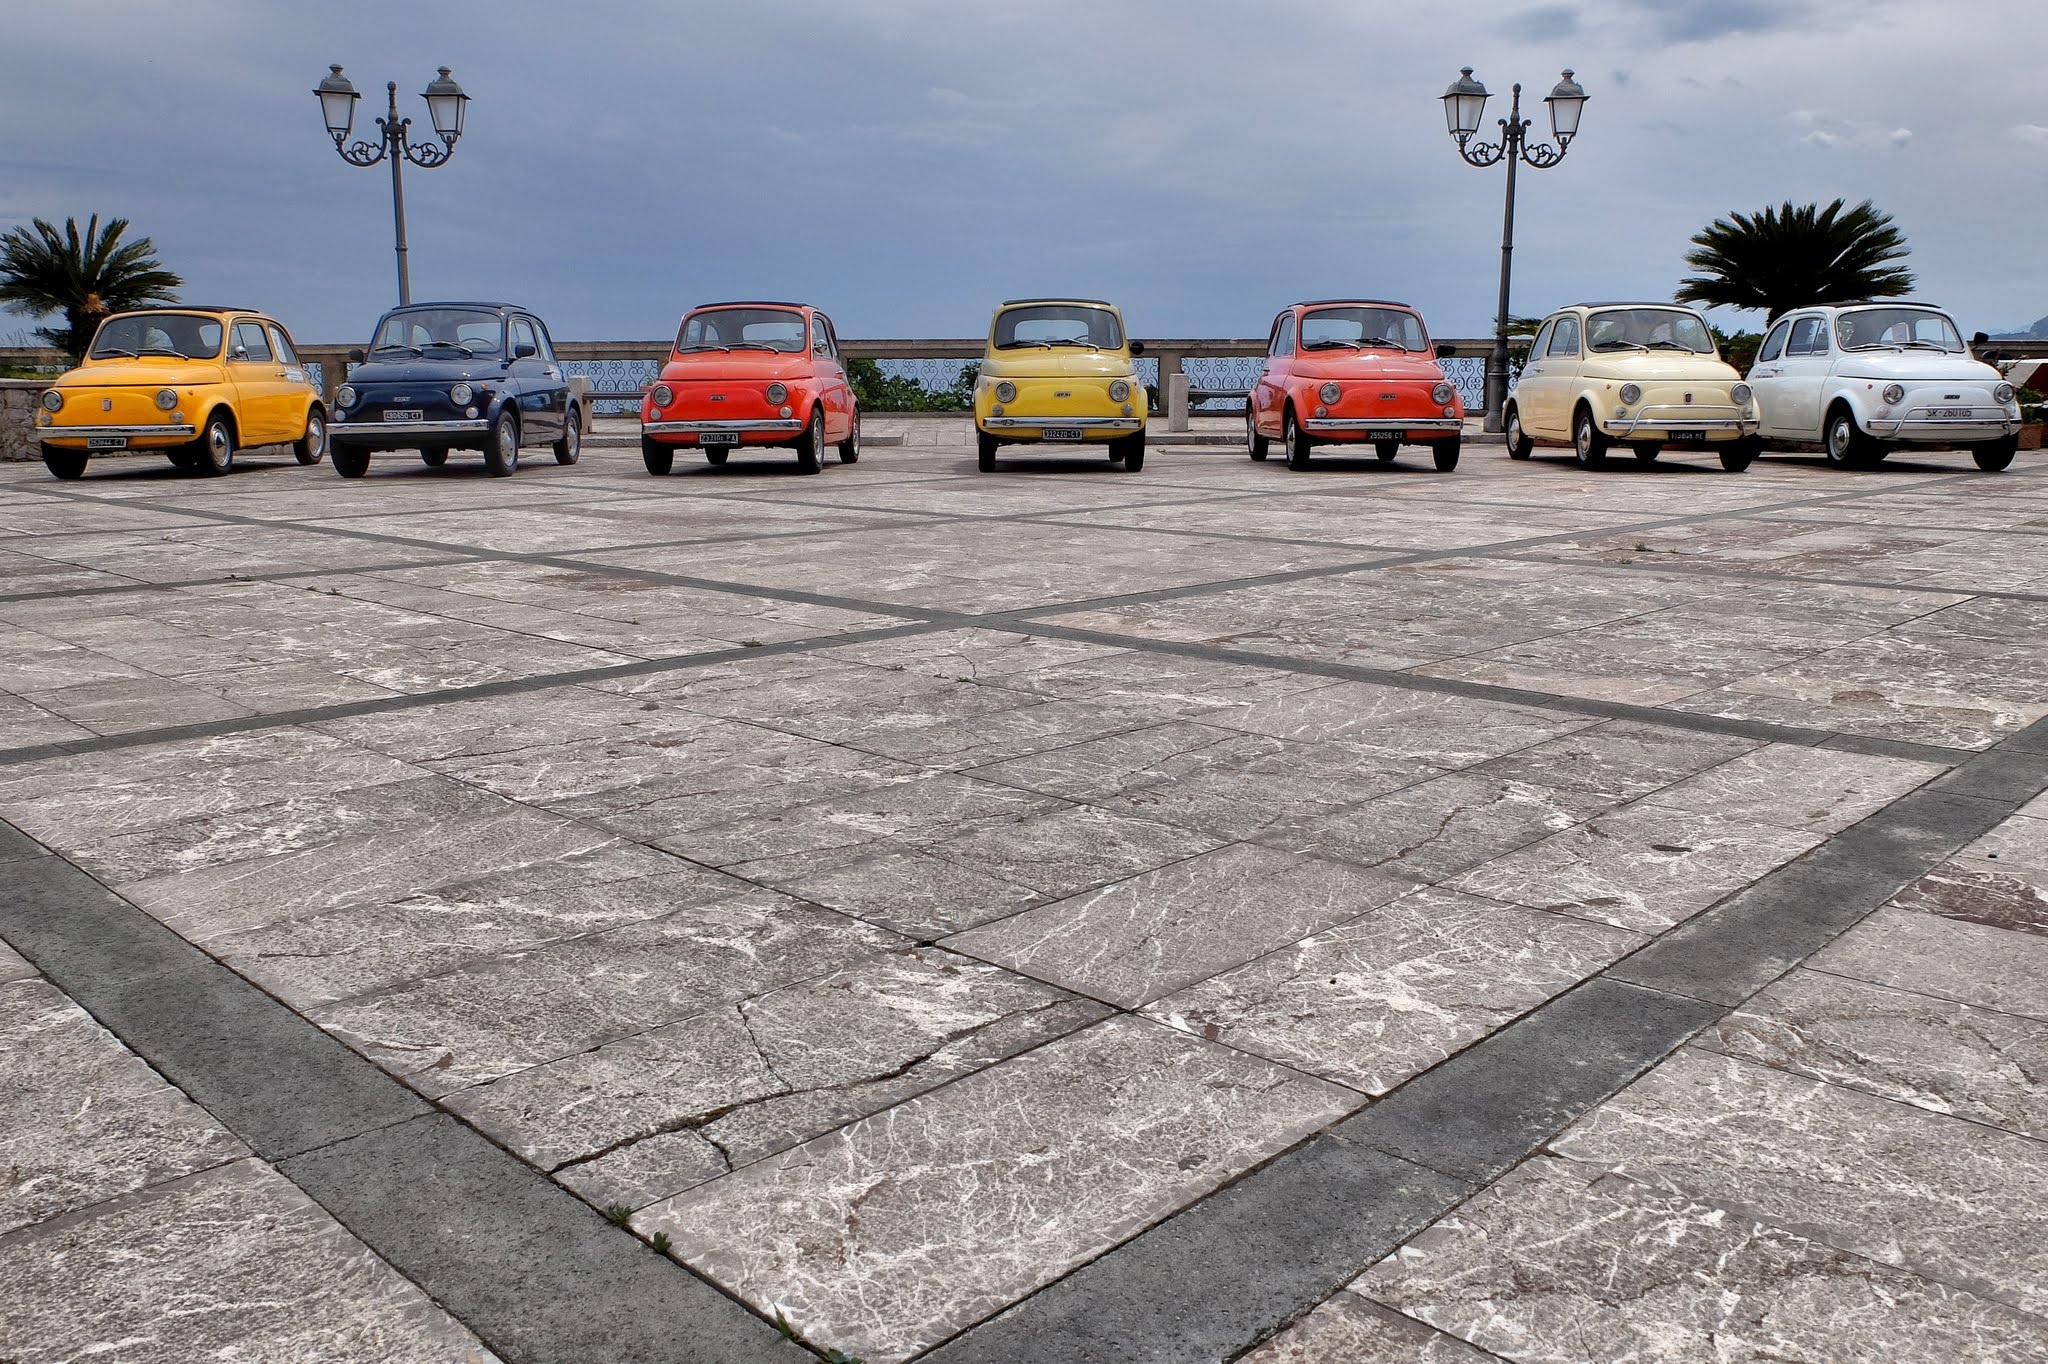
road, sidewalk, parking, city, asphalt, walkway, suburb, vehicle, lane, parking lot, public space, fiat 500, place, colors, infrastructure, race track, sicily, driveway, flooring, pedestrian crossing, road surface, agro forza, residential area